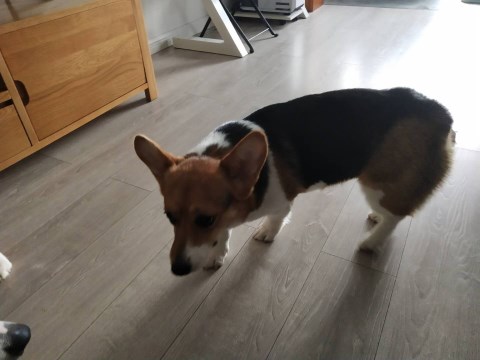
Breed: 2909-n000116-Cardigan